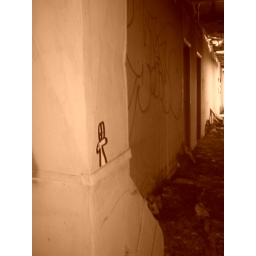
Sticker spotted in a burned down building I went to.